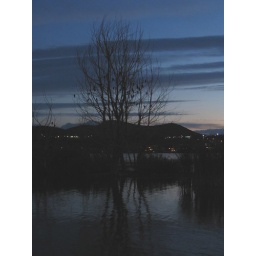
birds are ready for the night on this tree in Kastoria 's lake